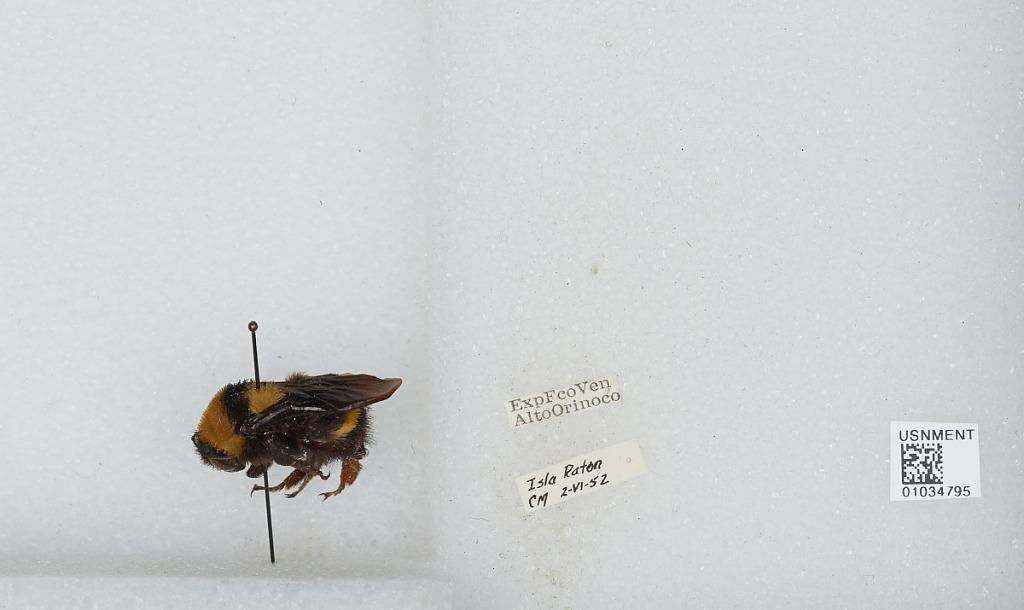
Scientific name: Bombus (Fervidobombus) transversalis (Olivier)
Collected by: C. M.
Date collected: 1952-6-2
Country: Venezuela
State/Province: Amazonas
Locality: Isla Ratón